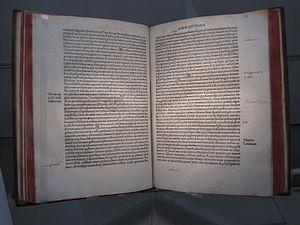
Muséoparc d'Alésia
Le MuséoParc Alésia est un projet de site constitué de deux musées et d'un parc de 7 000 hectares sur les thèmes de « l'histoire du siège d'Alésia en -52 » et du « mythe de la fondation de la nation française » inauguré en 2012 à Alésia près d'Alise-Sainte-Reine en Côte-d'Or en Bourgogne-Franche-Comté.
Les Commentaires sur la Guerre des Gaules, ou simplement La Guerre des Gaules, sont un ouvrage d'histoire en sept livres où Jules César raconte sa victorieuse guerre des Gaules ; il est complété par un huitième livre, écrit plus tard par Aulus Hirtius. Les Commentaires sont constitués de notes rédigées au fur et à mesure de la guerre, dans lesquelles il relate ses opérations militaires. Les dates et conditions de publication de l'œuvre font débat : une publication unique après la défaite de Vercingétorix, ou bien sous forme de lettres parues séparément, ou encore une publication en trois fois.